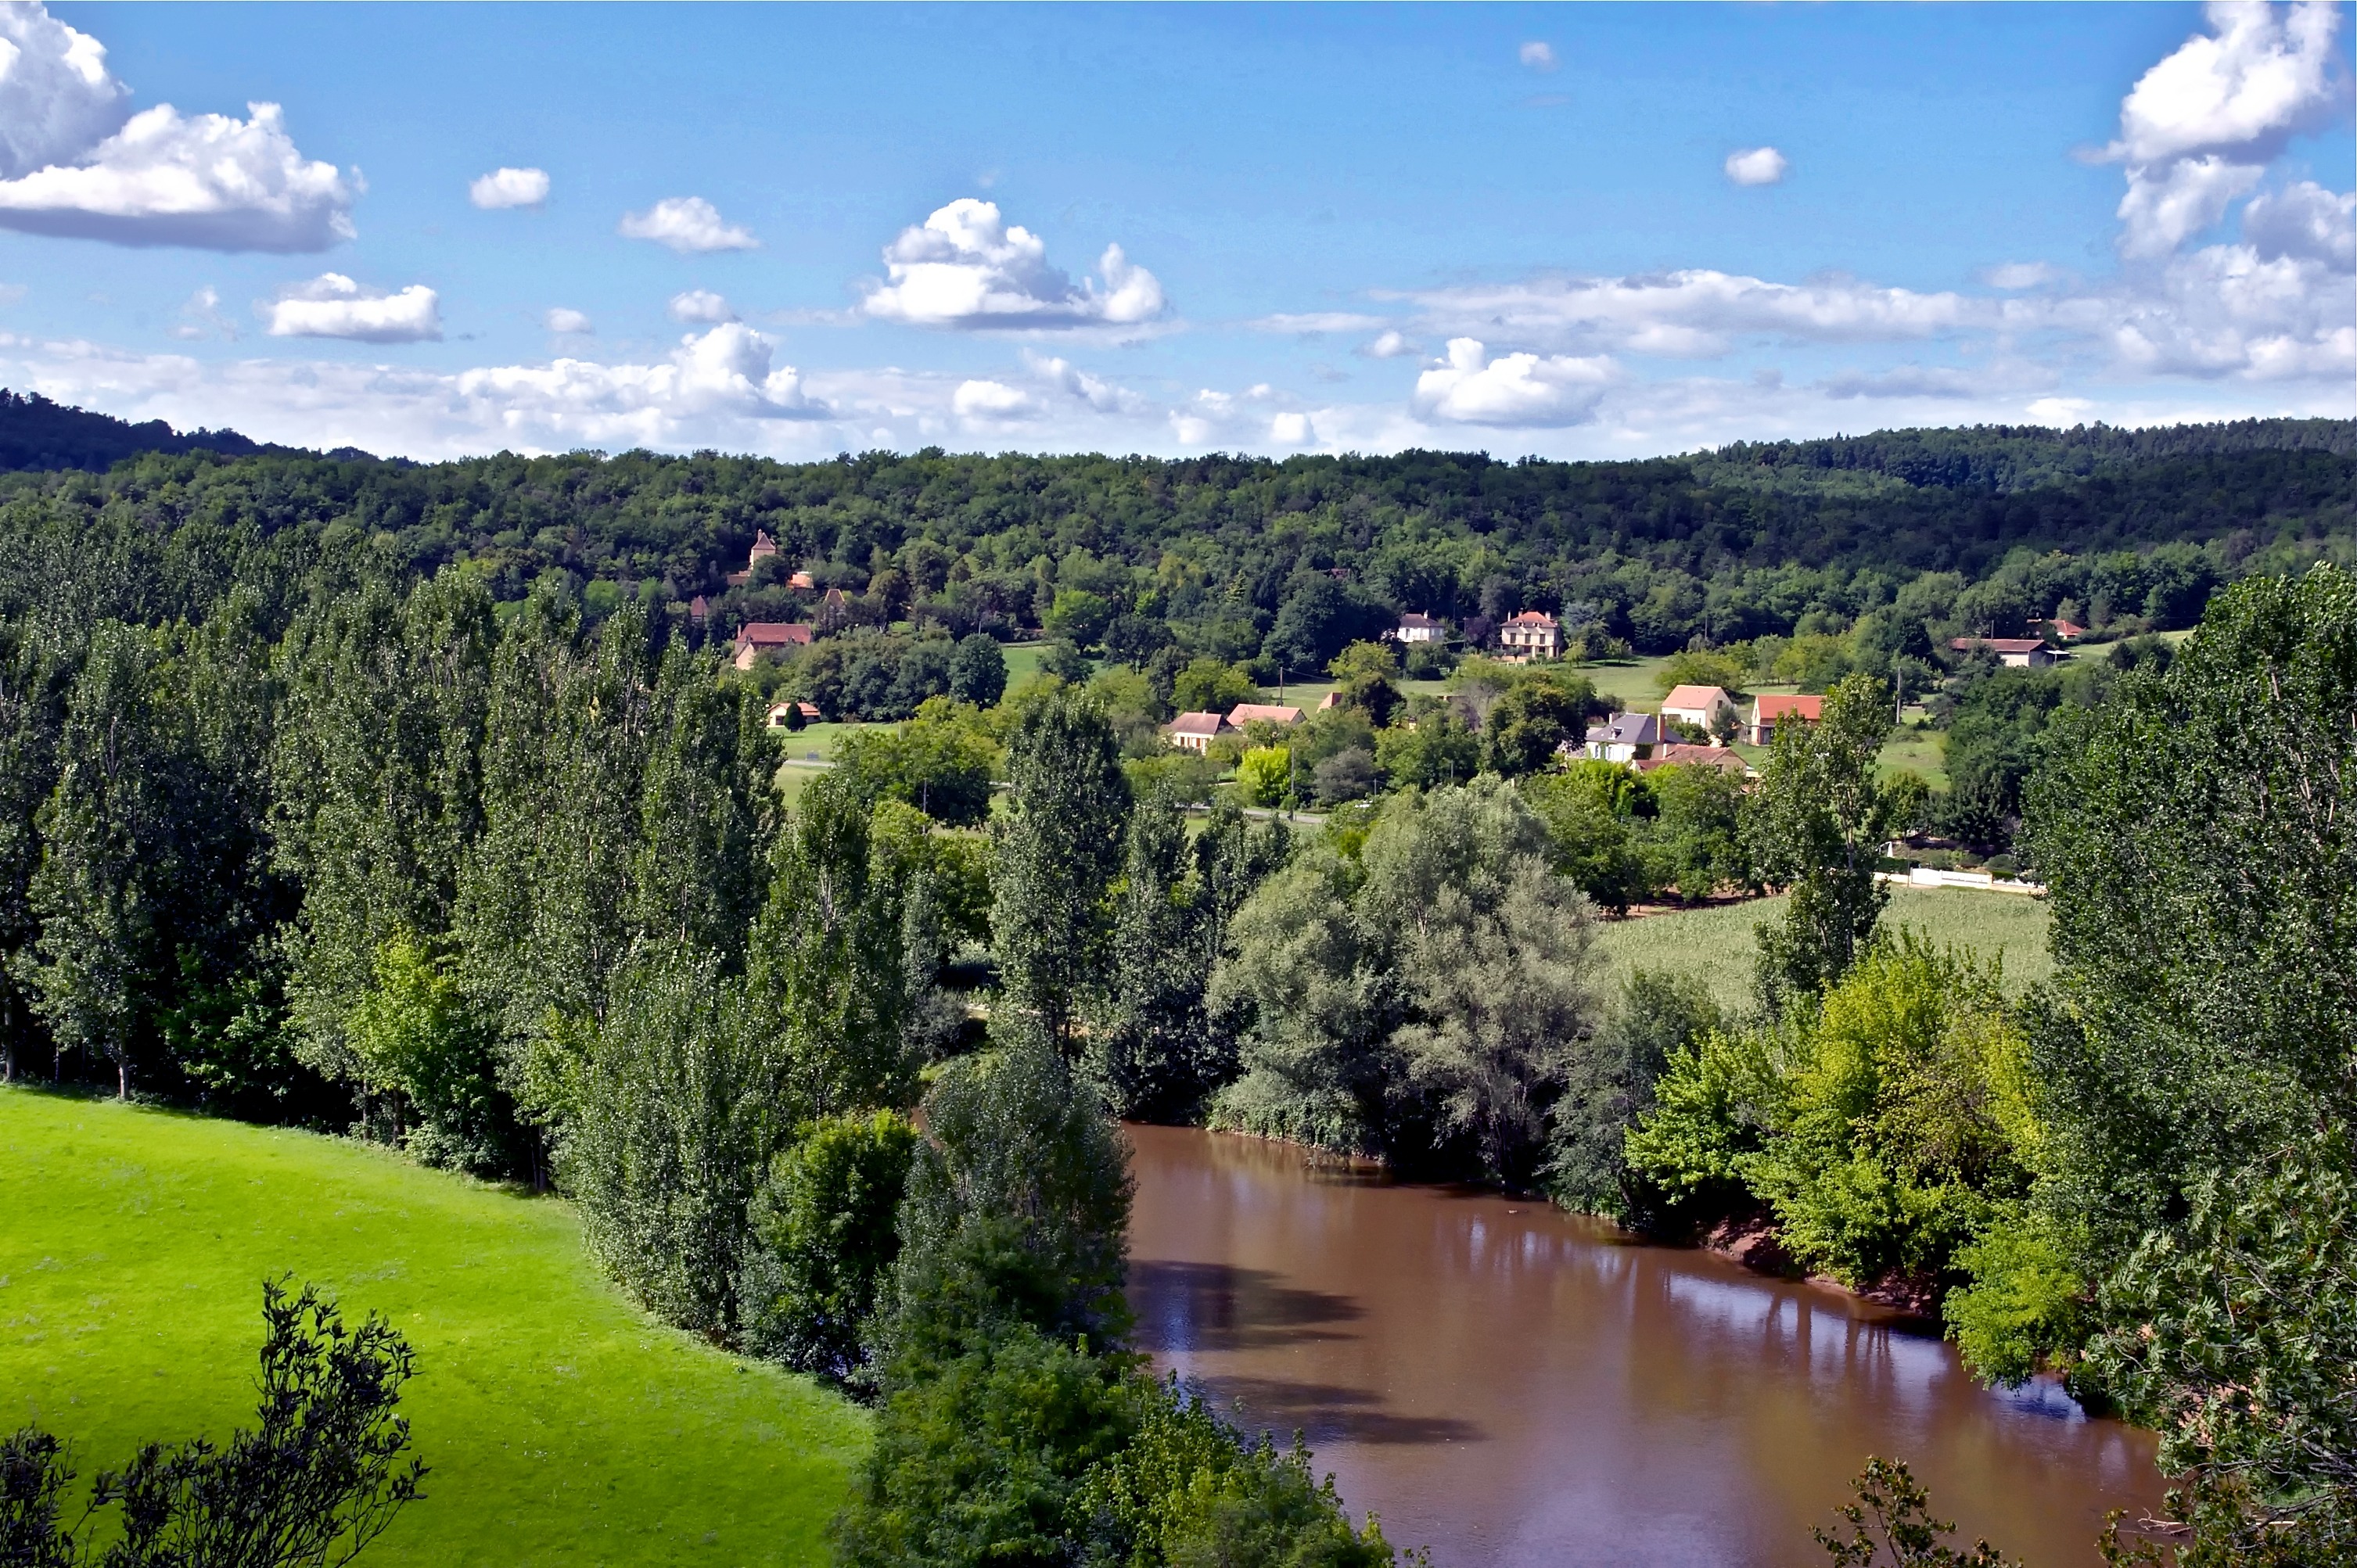
landscape, tree, water, nature, forest, mountain, plant, sky, meadow, countryside, hill, flower, river, country, summer, pond, france, spring, scenic, park, reservoir, garden, trees, woods, outside, clouds, estate, dordogne, ecosystem, rural area, aerial photography, vezere